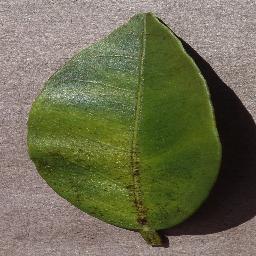
Label: Orange___Haunglongbing_(Citrus_greening)